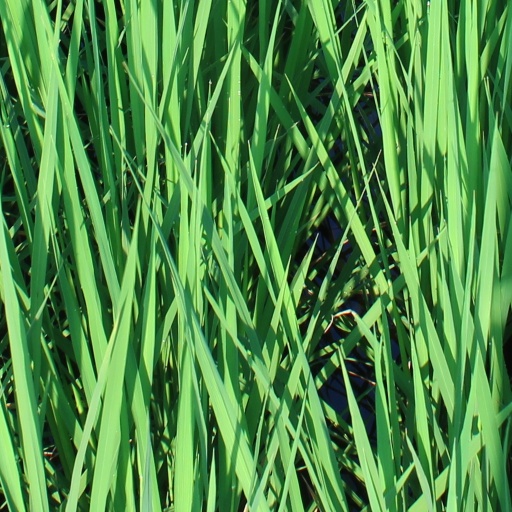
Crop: rice